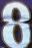
Number: 8